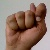
The image shows a hand gesture representing the letter 'T' in Indian Sign Language.